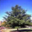
Label: oak_tree